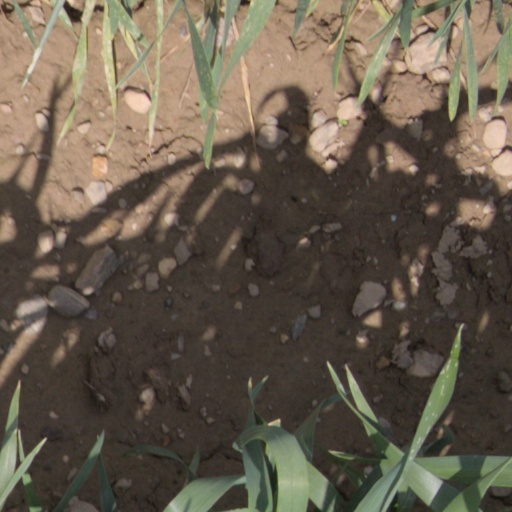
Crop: wheat